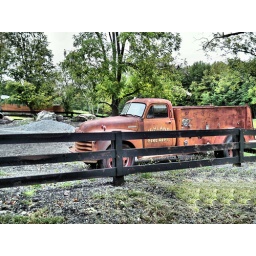
This was sitting on the side of the road near my home.